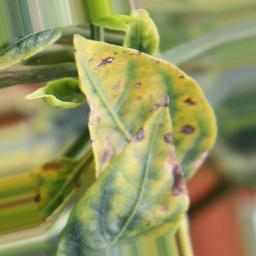
Label: nutritional